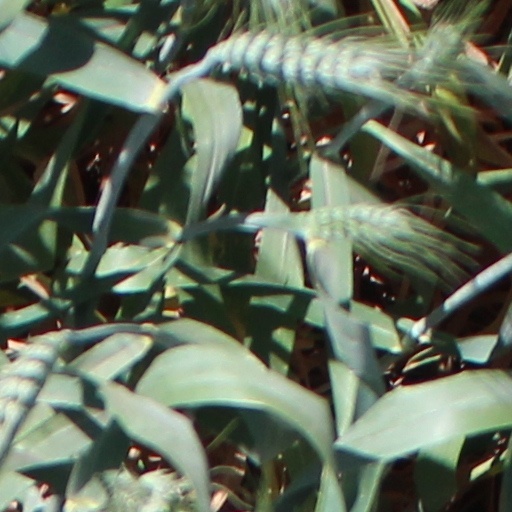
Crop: wheat